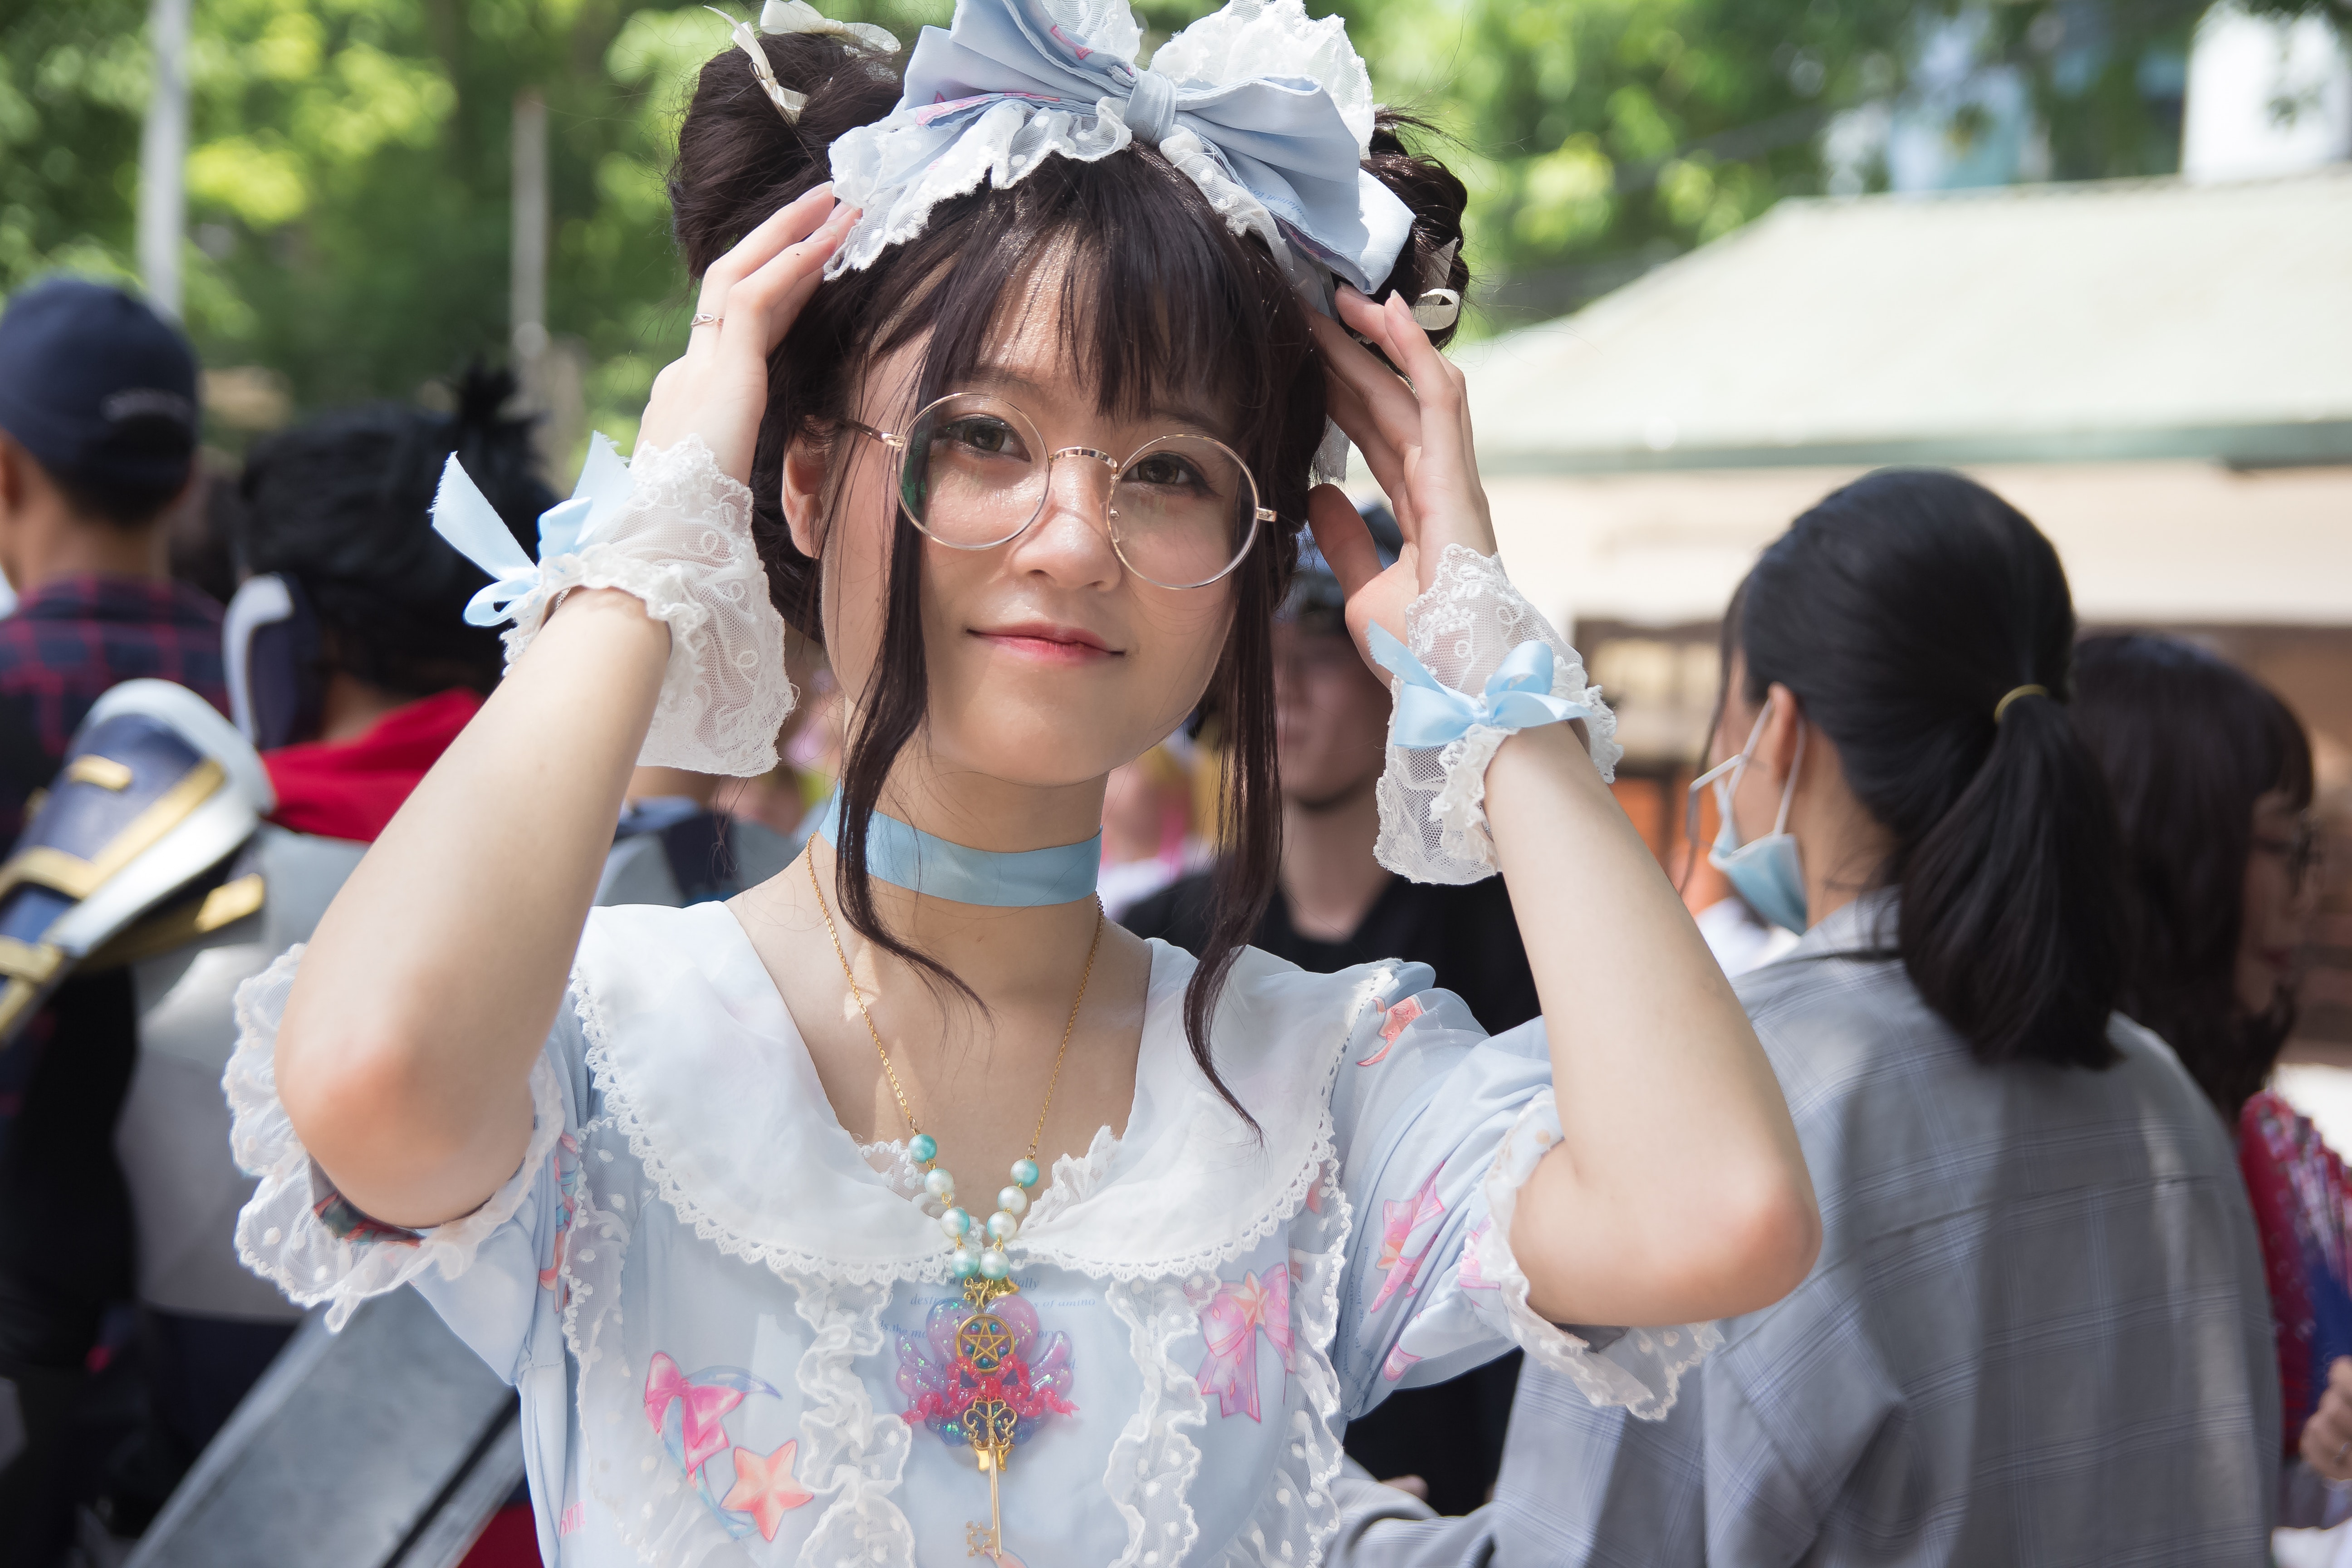
snapshot, headpiece, headgear, event, costume, hair accessory, photography, fashion accessory, gesture, ear, black hair, tradition, bangs, street fashion